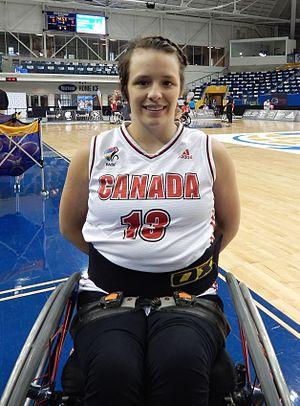
L’Équipe du Canada de basket-ball féminin en fauteuil roulant est la sélection qui représente le Canada depuis 1968 dans les compétitions majeures de basket-ball en fauteuil roulant.